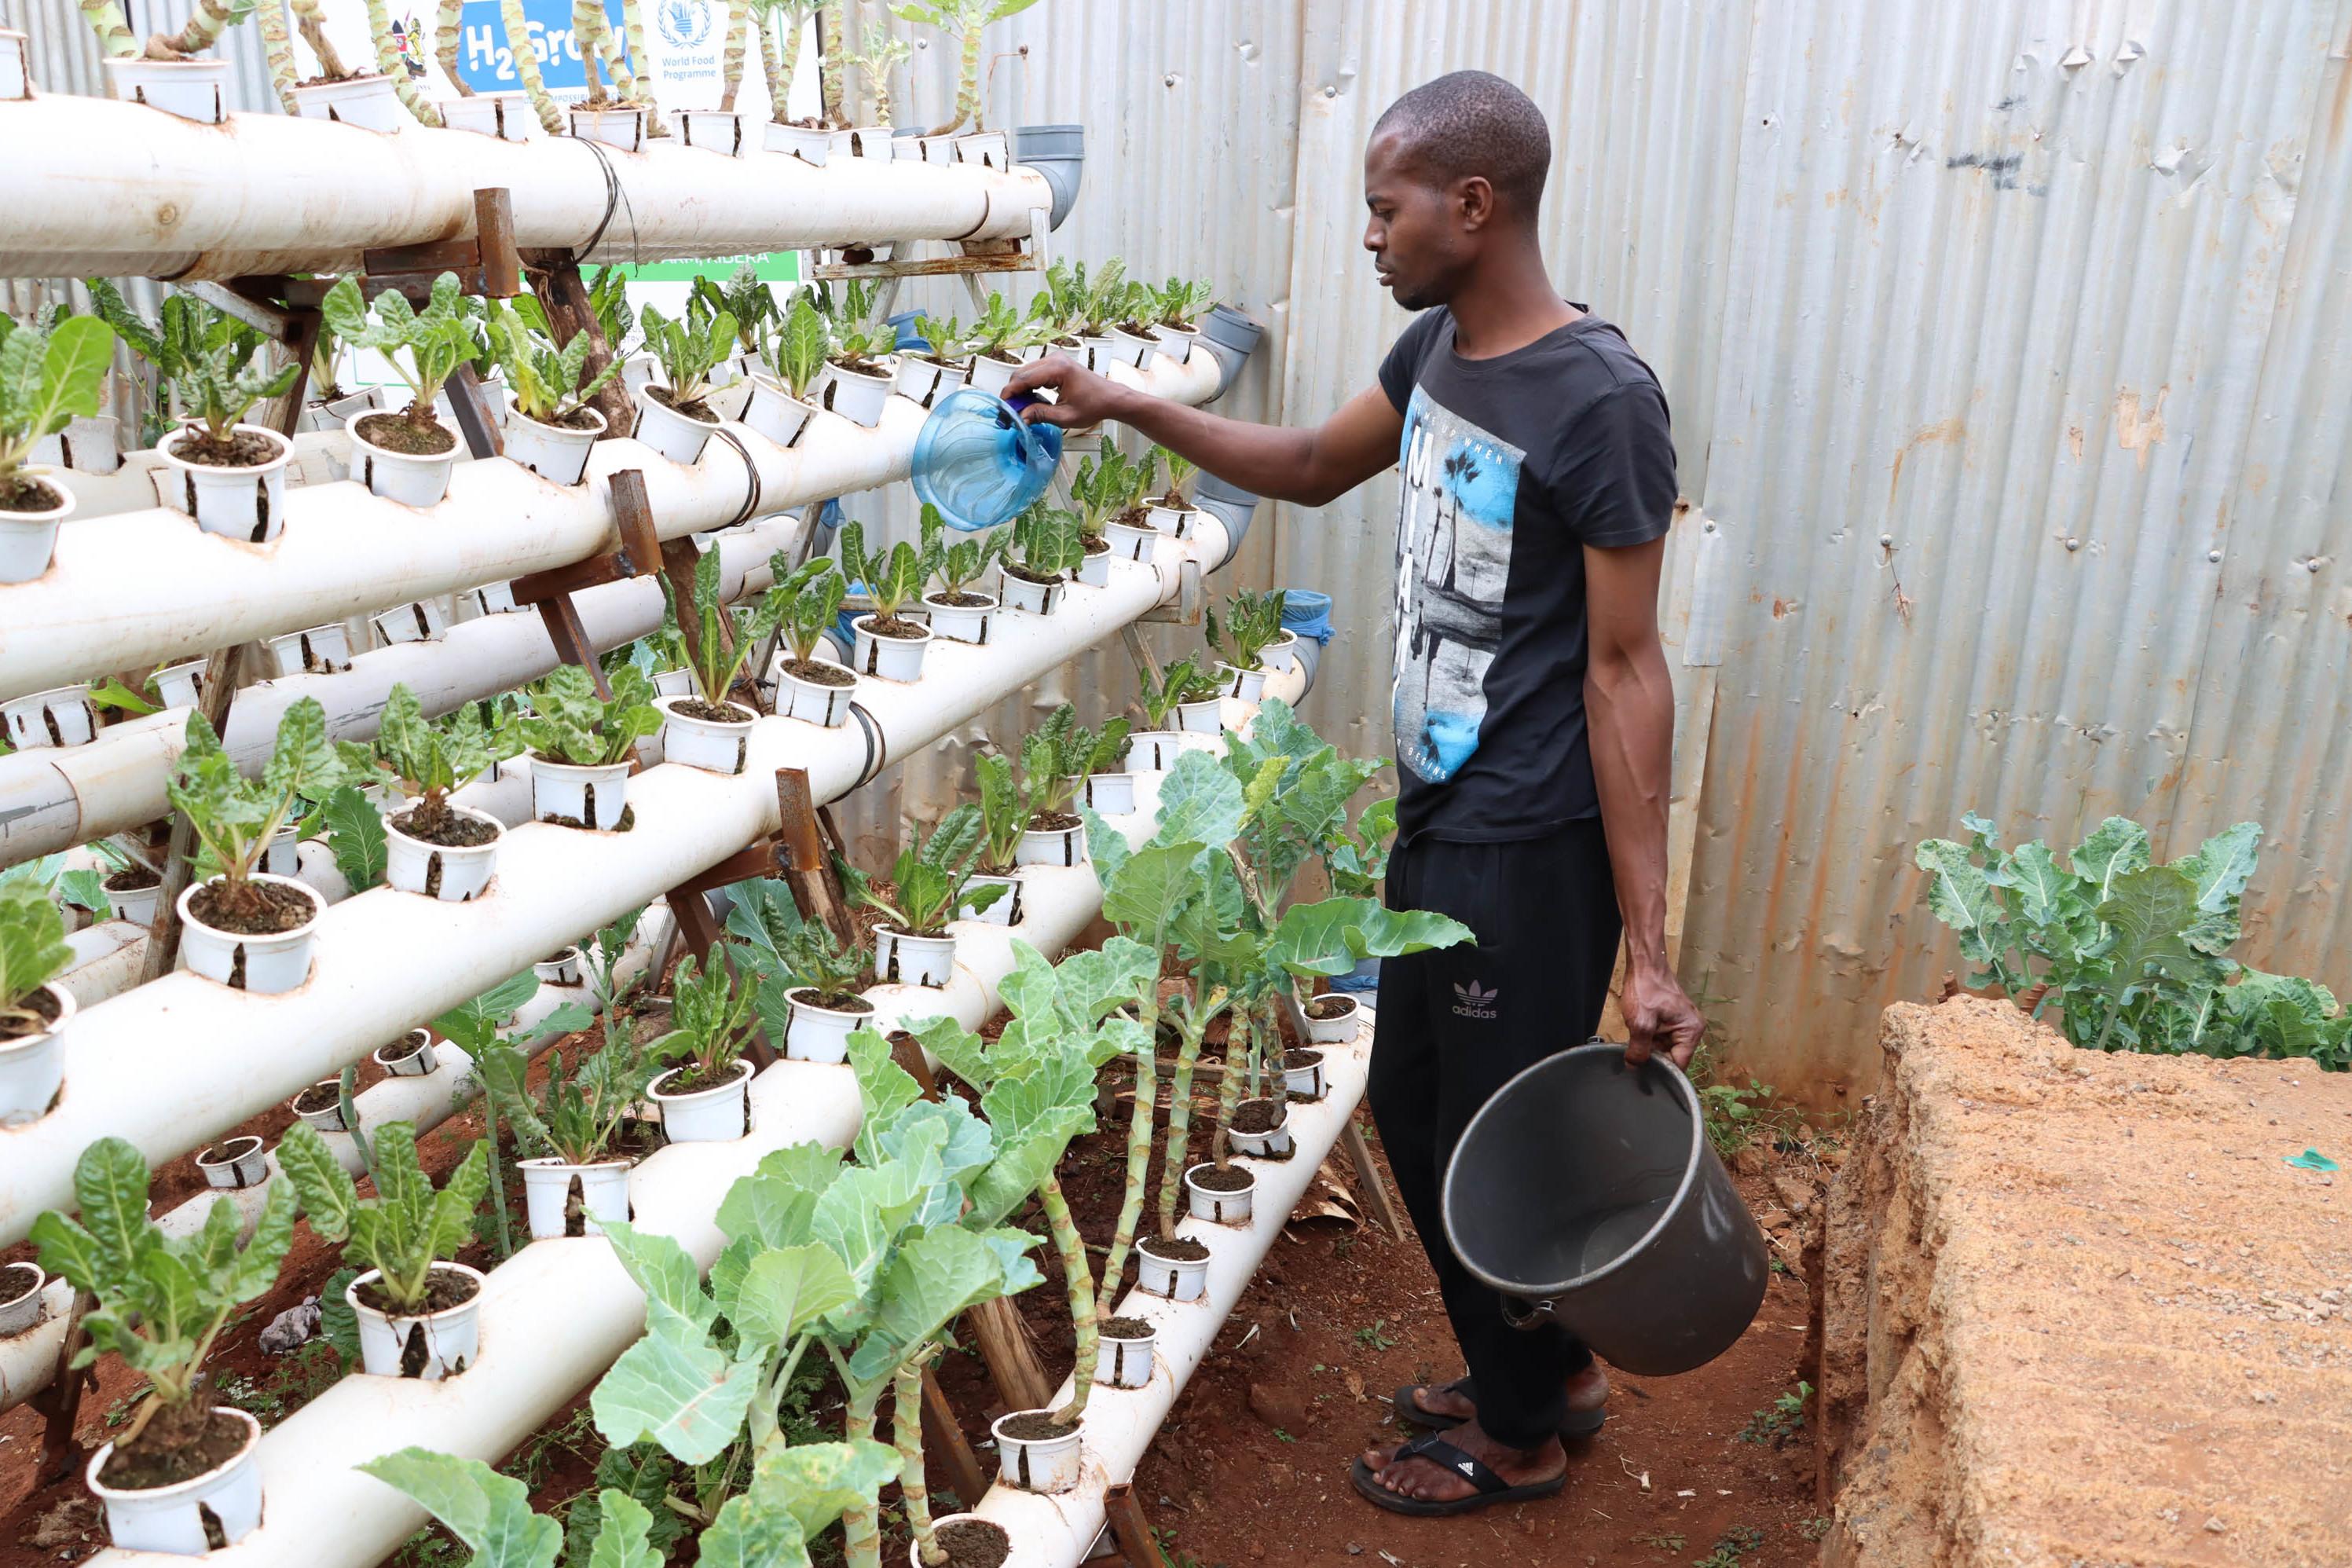
Mtu anamwagilia bustani ya wima ya haidroponi, bustani hii imeundwa kwa mabomba meupe ya plastiki yaliyopangwa kwa safu, kila bomba likiwa na mashimo yenye sufuria ndogo zilizojaa udongo na mimea yenye majani mabichi.